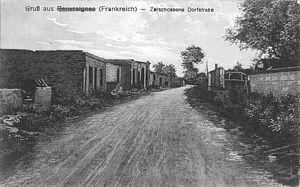
Une rue bombardée."
Beuvraignes est une commune française située dans le département de la Somme en région Hauts-de-France.